Vasily Kokorev

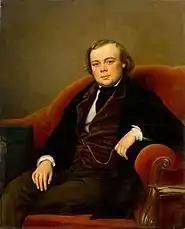
Vasily Kokorev (late 1840s); portrait by Charles de Steuben

He began as an assistant manager at a distillery in Orenburg Governorate then, in 1842, became a clerk for a wine farmer in Kazan. Two years later, he submitted a suggestion to the government, proposing ways to improve the wine-making business. He called his system "питейного дохода" (drinking income). To prove his method, he was given control of a farm in Oryol Governorate that was 300,000 Rubles in debt. A government expert on commerce, , was named to be his assistant (and observer). When the farm began to generate income, he was assigned to oversee twenty-three more farms that were in receivership. In 1847, his system became an official policy. Shortly after, he married. He and his wife, Vera, had four sons, who became merchants, and three daughters, who all married merchants.